The Doom Generation

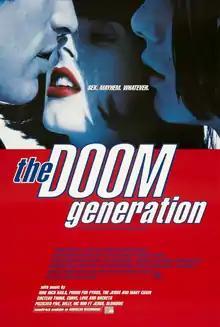
Theatrical release poster

The Doom Generation is a 1995 independent black comedy thriller film co-produced, co-edited, written and directed by Gregg Araki, and starring Rose McGowan, James Duval and Jonathan Schaech. The plot follows two troubled teenage lovers who pick up an adolescent drifter and embark on a journey full of sex, violence, and convenience stores.